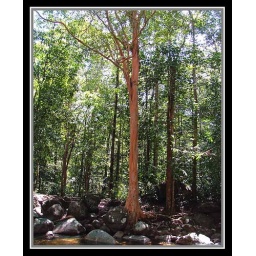
red tree in chepor